Legends of the coco de mer

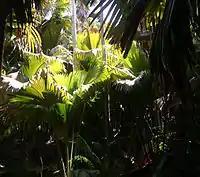
Coco de Mar trees at the Vallée de Mai Nature Reserve

The nuts that were found in the ocean and on the beaches no longer had a husk, and resembled the dismembered lower part of a woman's body, including the buttocks. This association is reflected in one of the plant's archaic botanical names, "Lodoicea callipyge" Comm. ex J. St.-Hil., in which "callipyge" is from the Greek words meaning "beautiful rump". Historically these floating "beautiful rumps" were collected and sold for a fortune in Arabia and in Europe.